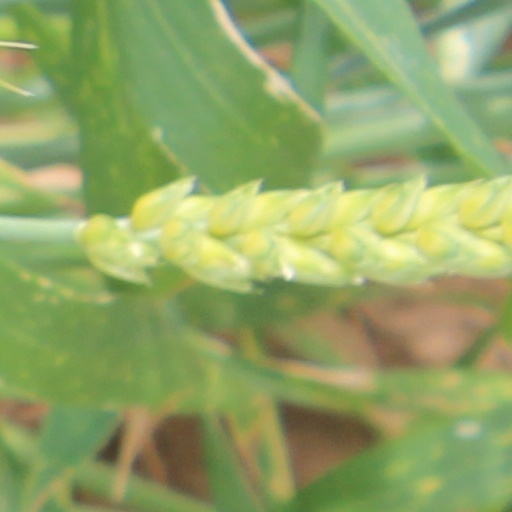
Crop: wheat